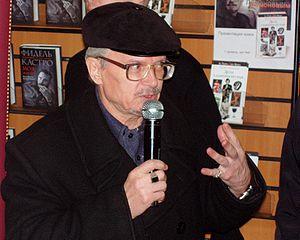
Le Journal d'un raté est un recueil de textes de l'écrivain Édouard Limonov, traduit en français par Antoine Pingaud. Écrits alors que Limonov a émigré de l'URSS à New York, ces textes forment une sorte de journal, non daté et souvent sans titre. Il avait été édité en France en 1982, puis a été réédité chez Albin Michel en 2011, à la suite du succès du Limonov d'Emmanuel Carrère, qui retrace la vie de l'écrivain russe.
Salade niçoise est une nouvelle de l'écrivain russe Edouard Limonov, publiée pour la première fois aux éditions Le Dilettante en 1986, alors que Limonov habite à Paris, puis republiée en 2011 chez le même éditeur avec d'autres nouvelles sous le titre Discours d'une grande gueule coiffée d'une casquette de prolo, après le succès du roman d'Emmanuel Carrère consacré à l'écrivain russe.
Édouard Veniaminovitch Savenko, dit Édouard Limonov, né le 22 février 1943 à Dzerjinsk et mort le 17 mars 2020 à Moscou, est un écrivain soviétique puis français et enfin russe et dissident politique, fondateur et chef du Parti national-bolchevique.
Limonov est un livre d'Emmanuel Carrère publié le 1ᵉʳ septembre 2011 aux éditions P.O.L et ayant reçu le prix Renaudot la même année. Sous la forme d'un récit, s'apparentant à une enquête journaliste approfondie, l'ouvrage est une biographie de l'écrivain et homme politique russe Édouard Limonov.